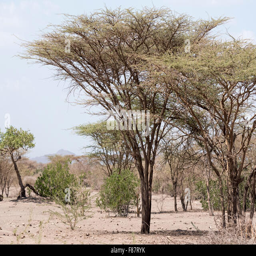
typical arid landscape in the dry season